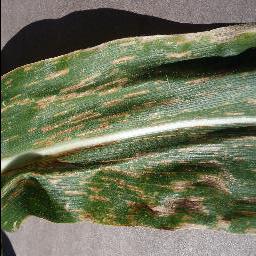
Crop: corn
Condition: (maize)_cercospora_spot_gray_spot